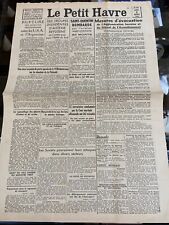
Waste category: paper